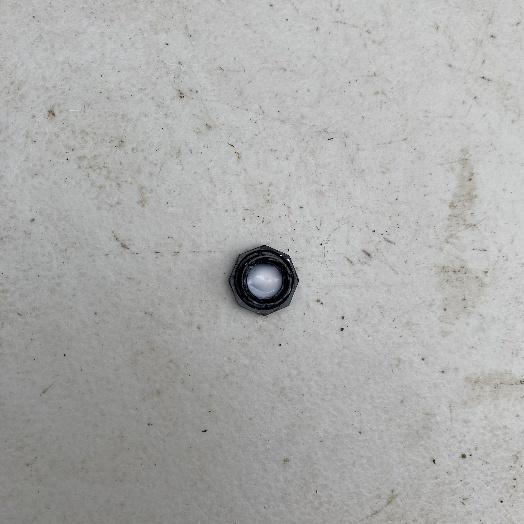
Label: Plastic